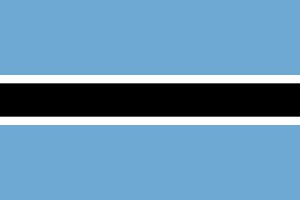
Botswanas flag
Størrelsesforhold: 5:8
Botswanas flag blev taget i brug 30. september 1966. Flaget er lyseblåt med et sort horisontalt bånd over midten. Båndet har hvide kanter. Forholdet mellem striberne er 9:1:4:1:9.